Robert Minor

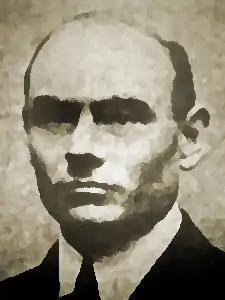
Minor in 1919

Robert Berkeley "Bob" Minor (15 July 1884 – 26 January 1952), alternatively known as "Fighting Bob", was a political cartoonist, a radical journalist, and, beginning in 1920, a leading member of the Communist Party USA.